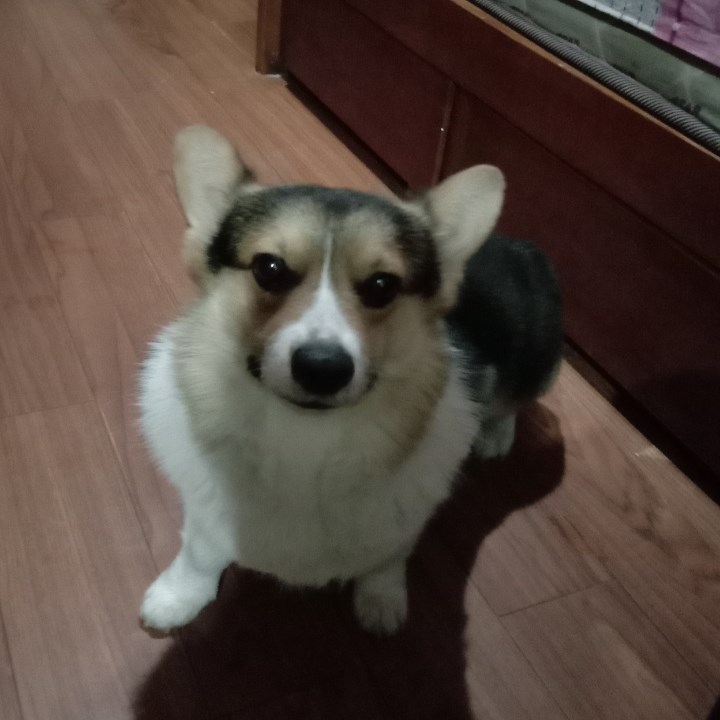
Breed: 2909-n000116-Cardigan